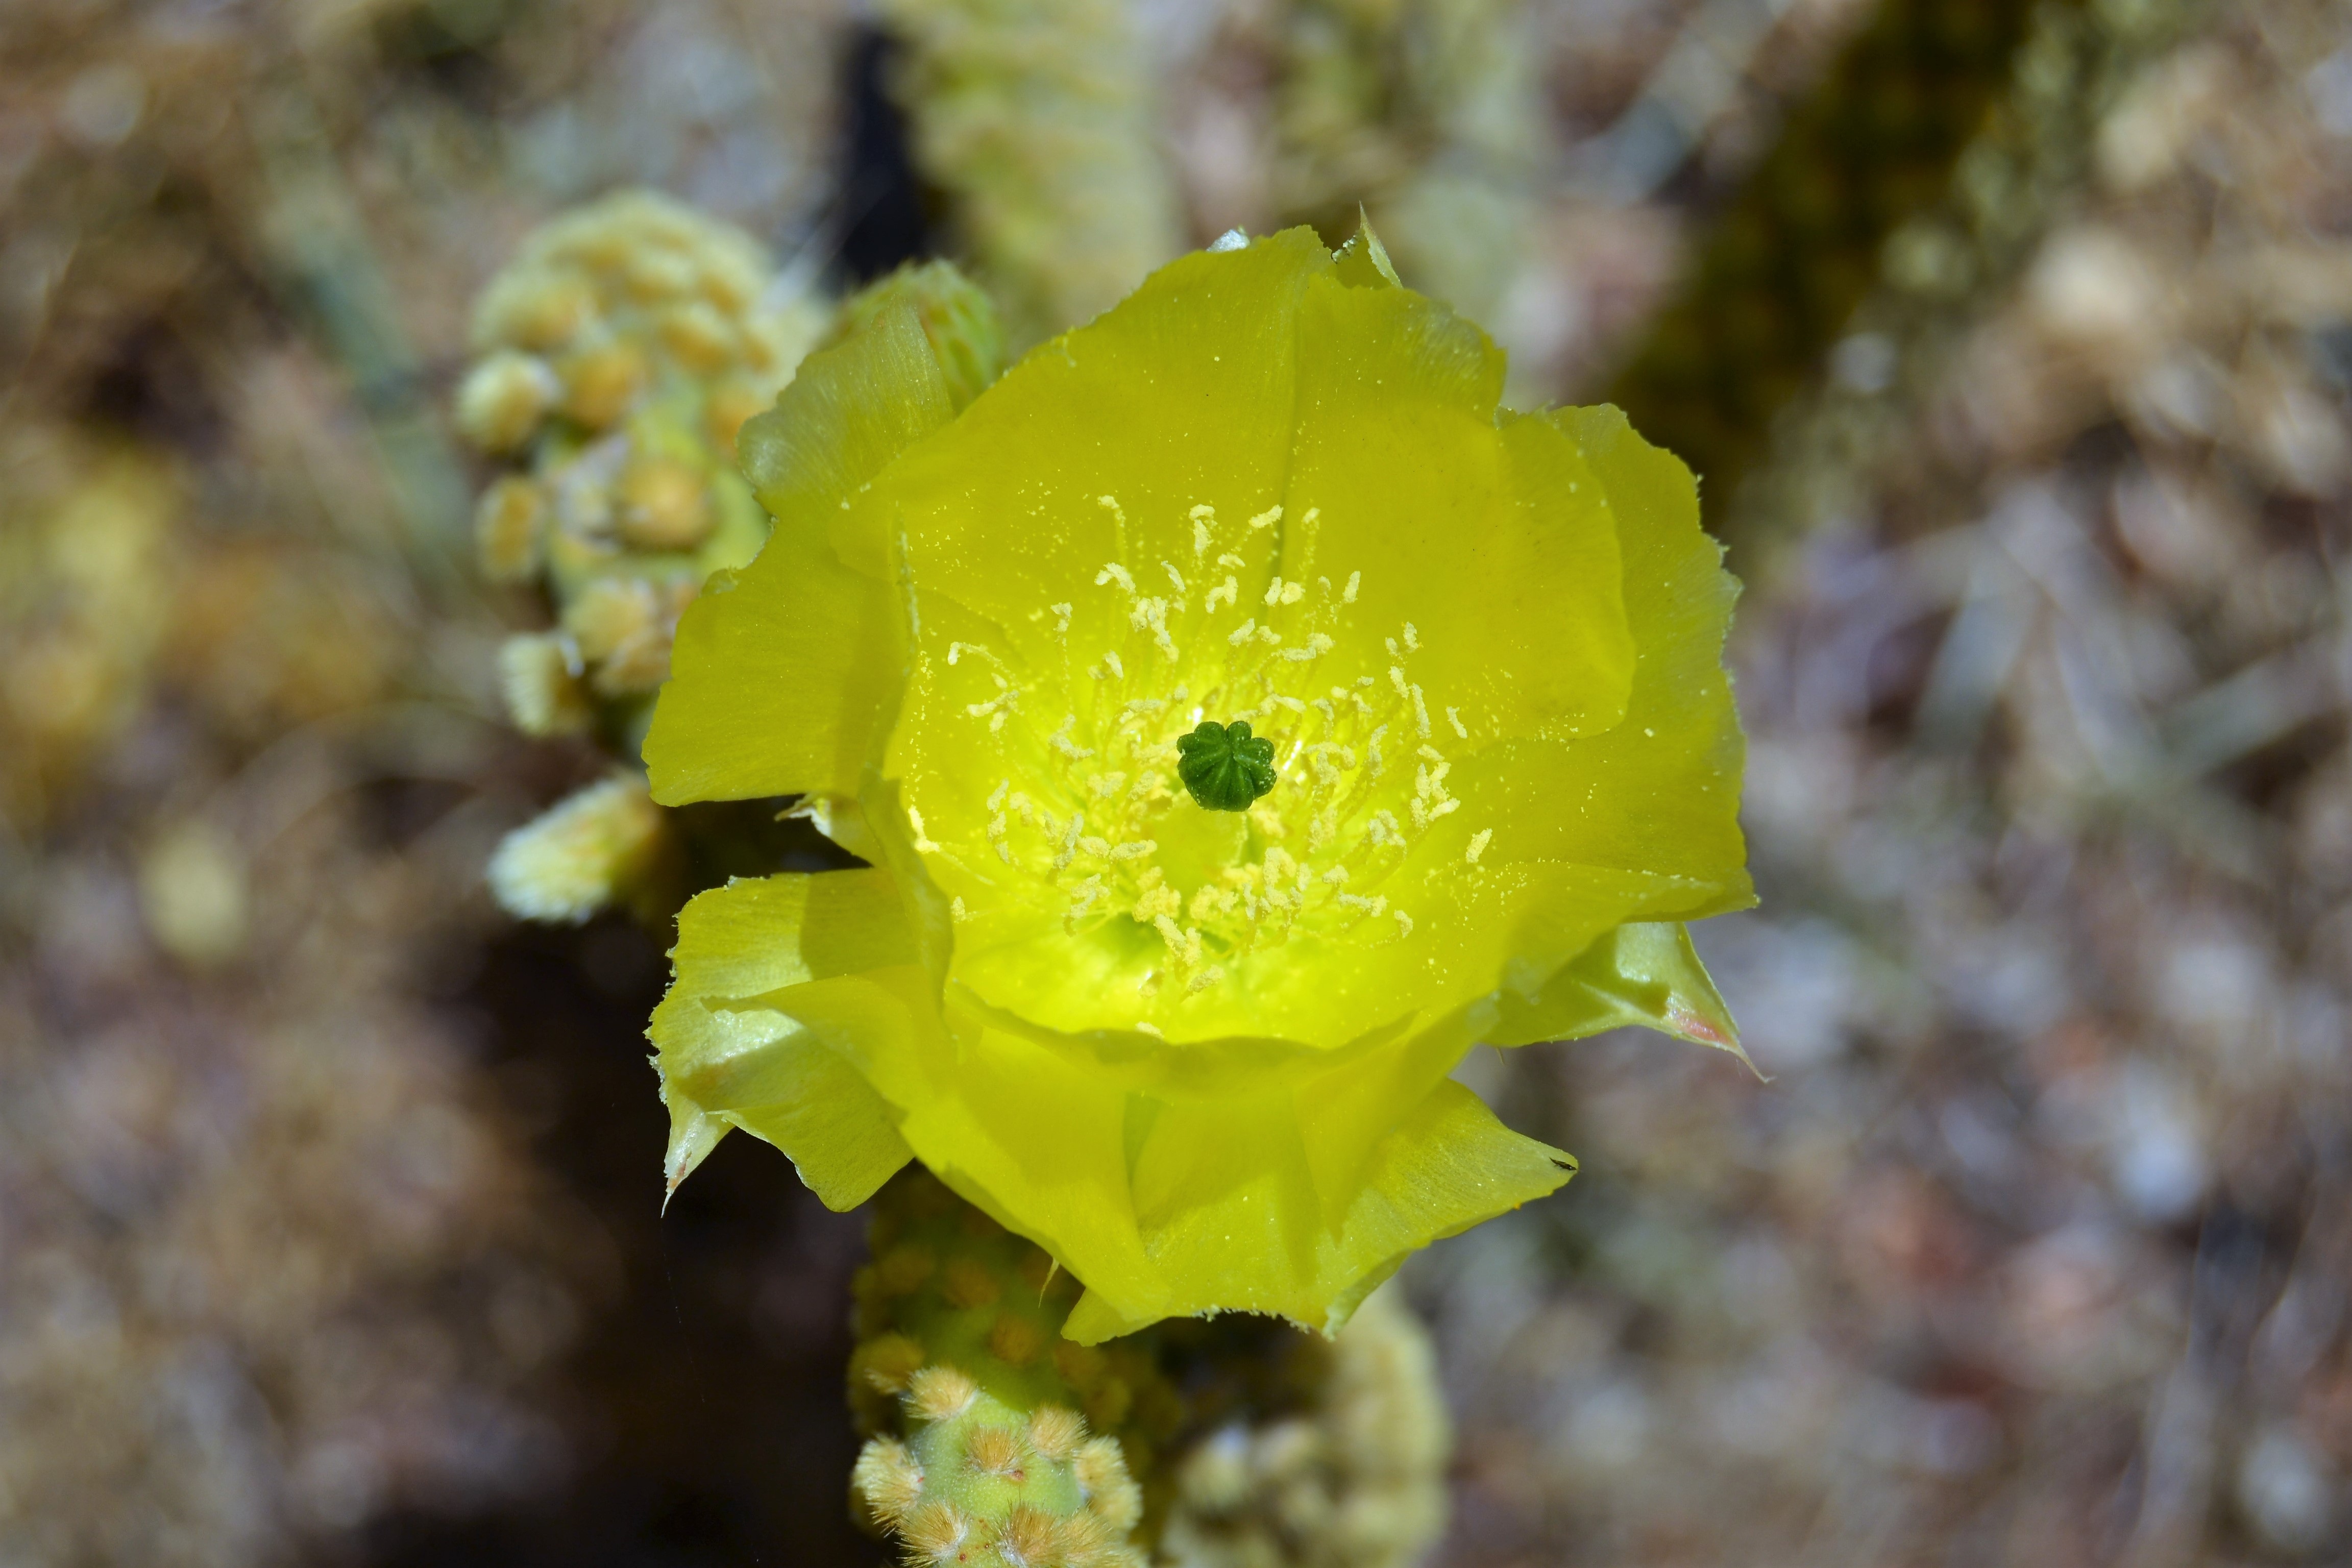
nature, blossom, cactus, plant, photography, leaf, flower, produce, botany, yellow, garden, flora, fauna, wildflower, flowers, close up, macro photography, flowering plant, flowering cactus, land plant